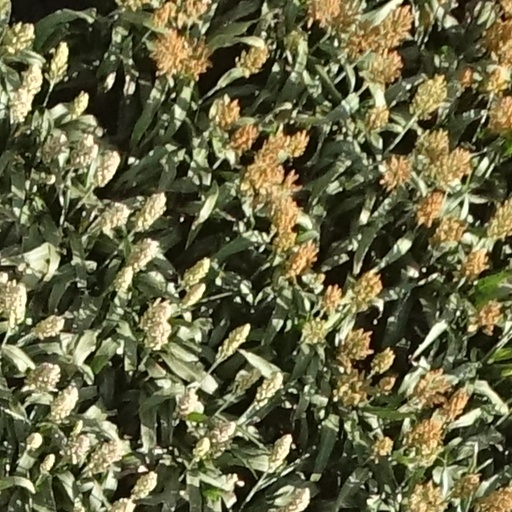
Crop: sorghum